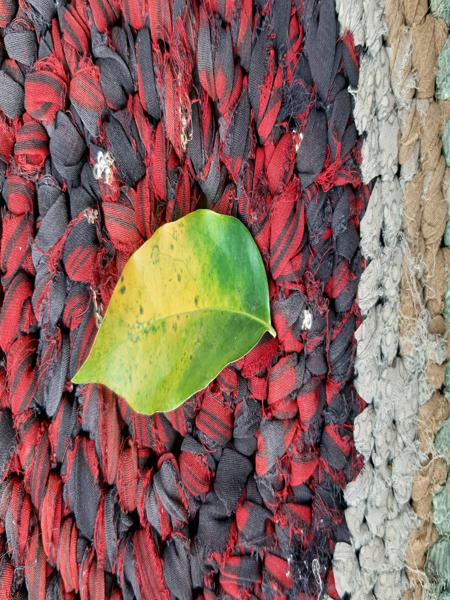
Plant: Amla